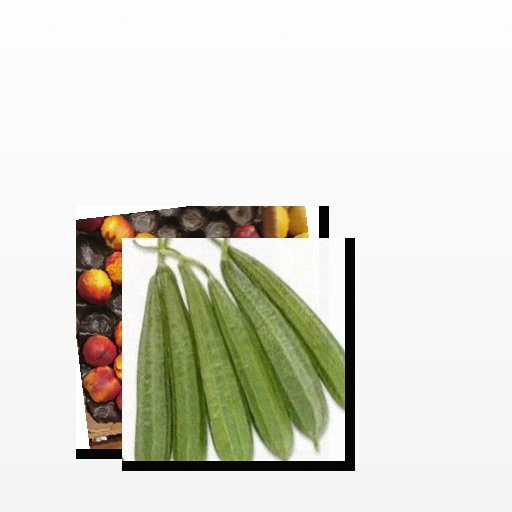
Food items: sponge_gourd, nectarine